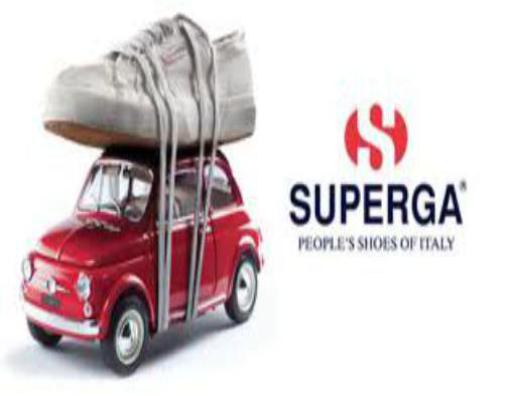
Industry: Clothes